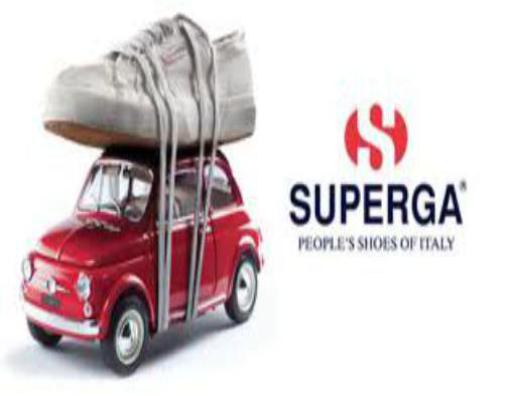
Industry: Clothes